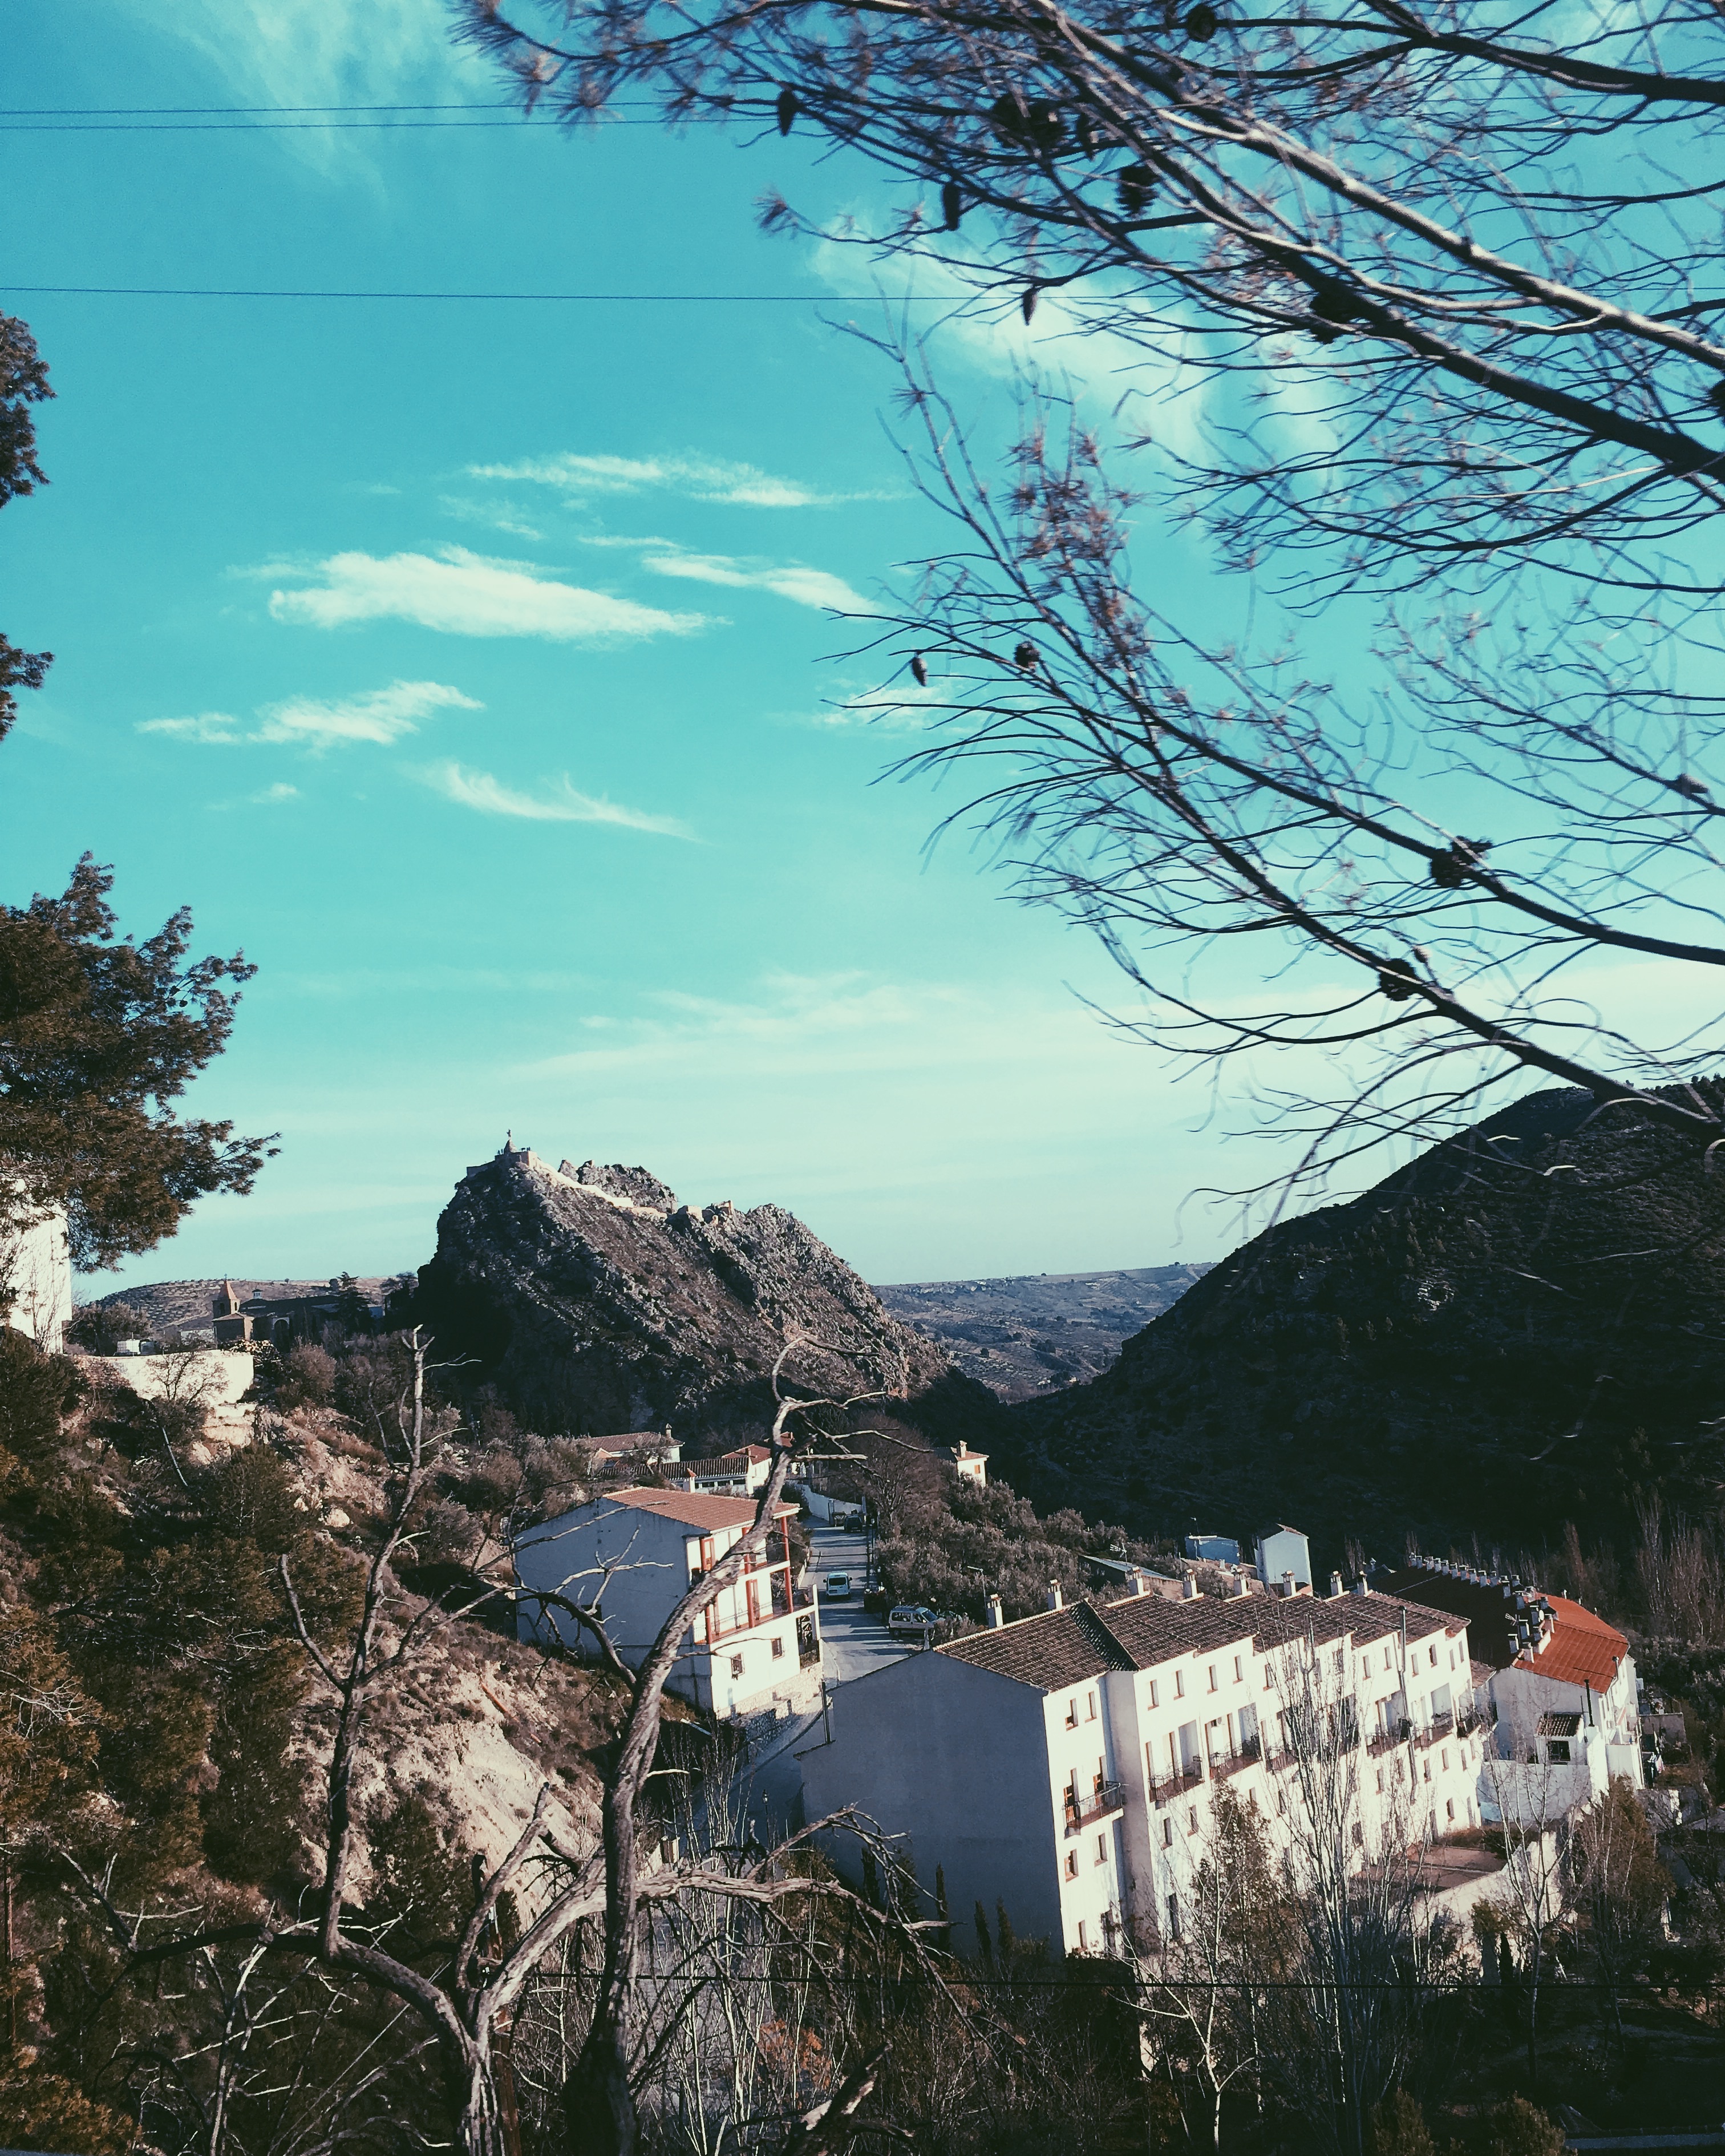
sea, coast, mountain, mountain range, vacation, cliff, reflection, terrain, alps, aerial photography, mountainous landforms